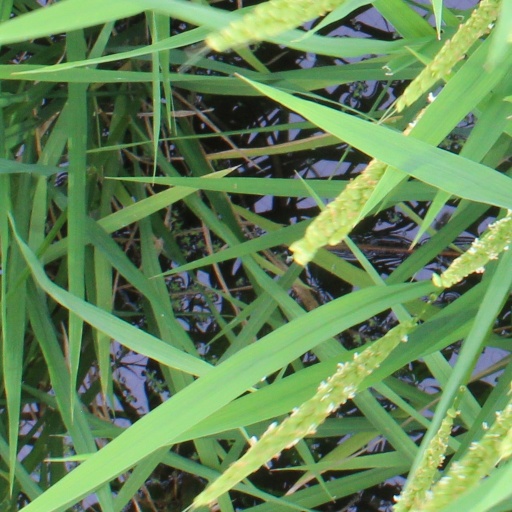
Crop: rice